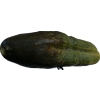
Label: cucumber